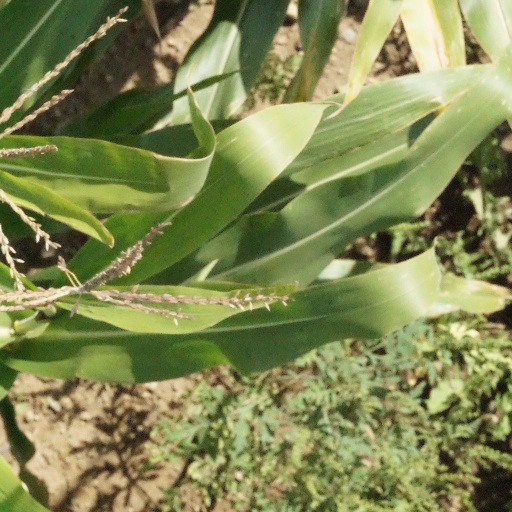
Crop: maize; corn